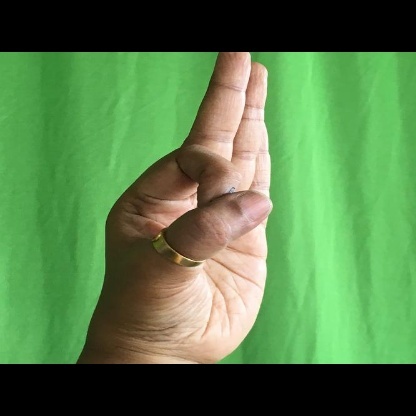
Mudra: Aralam